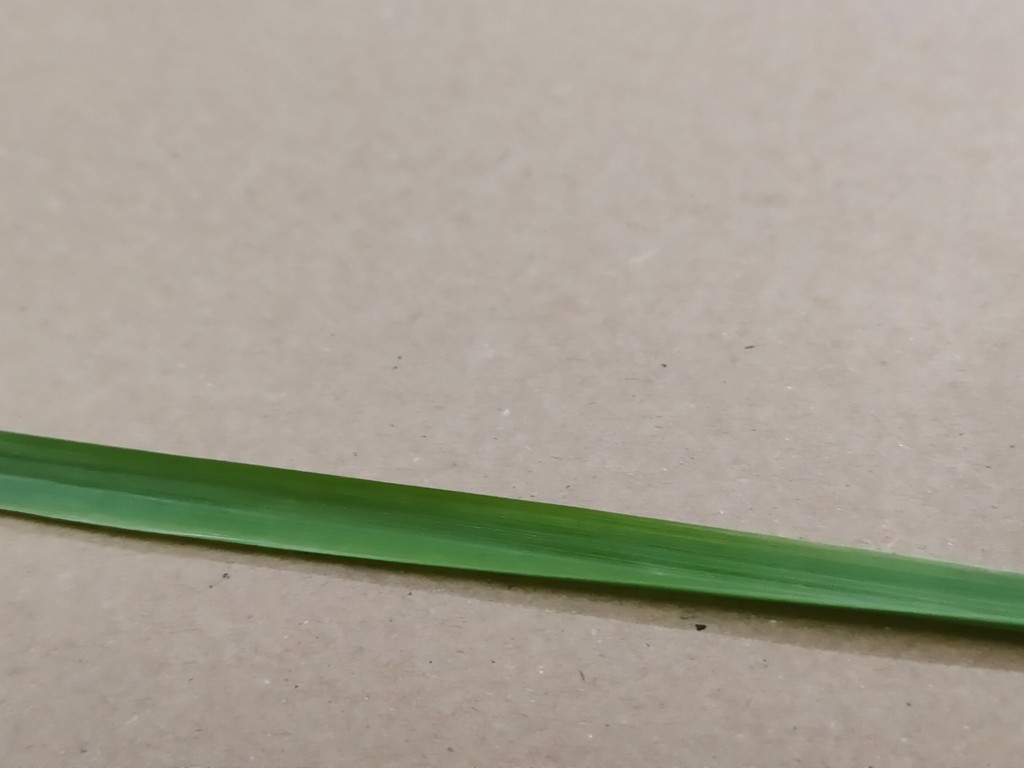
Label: Healthy